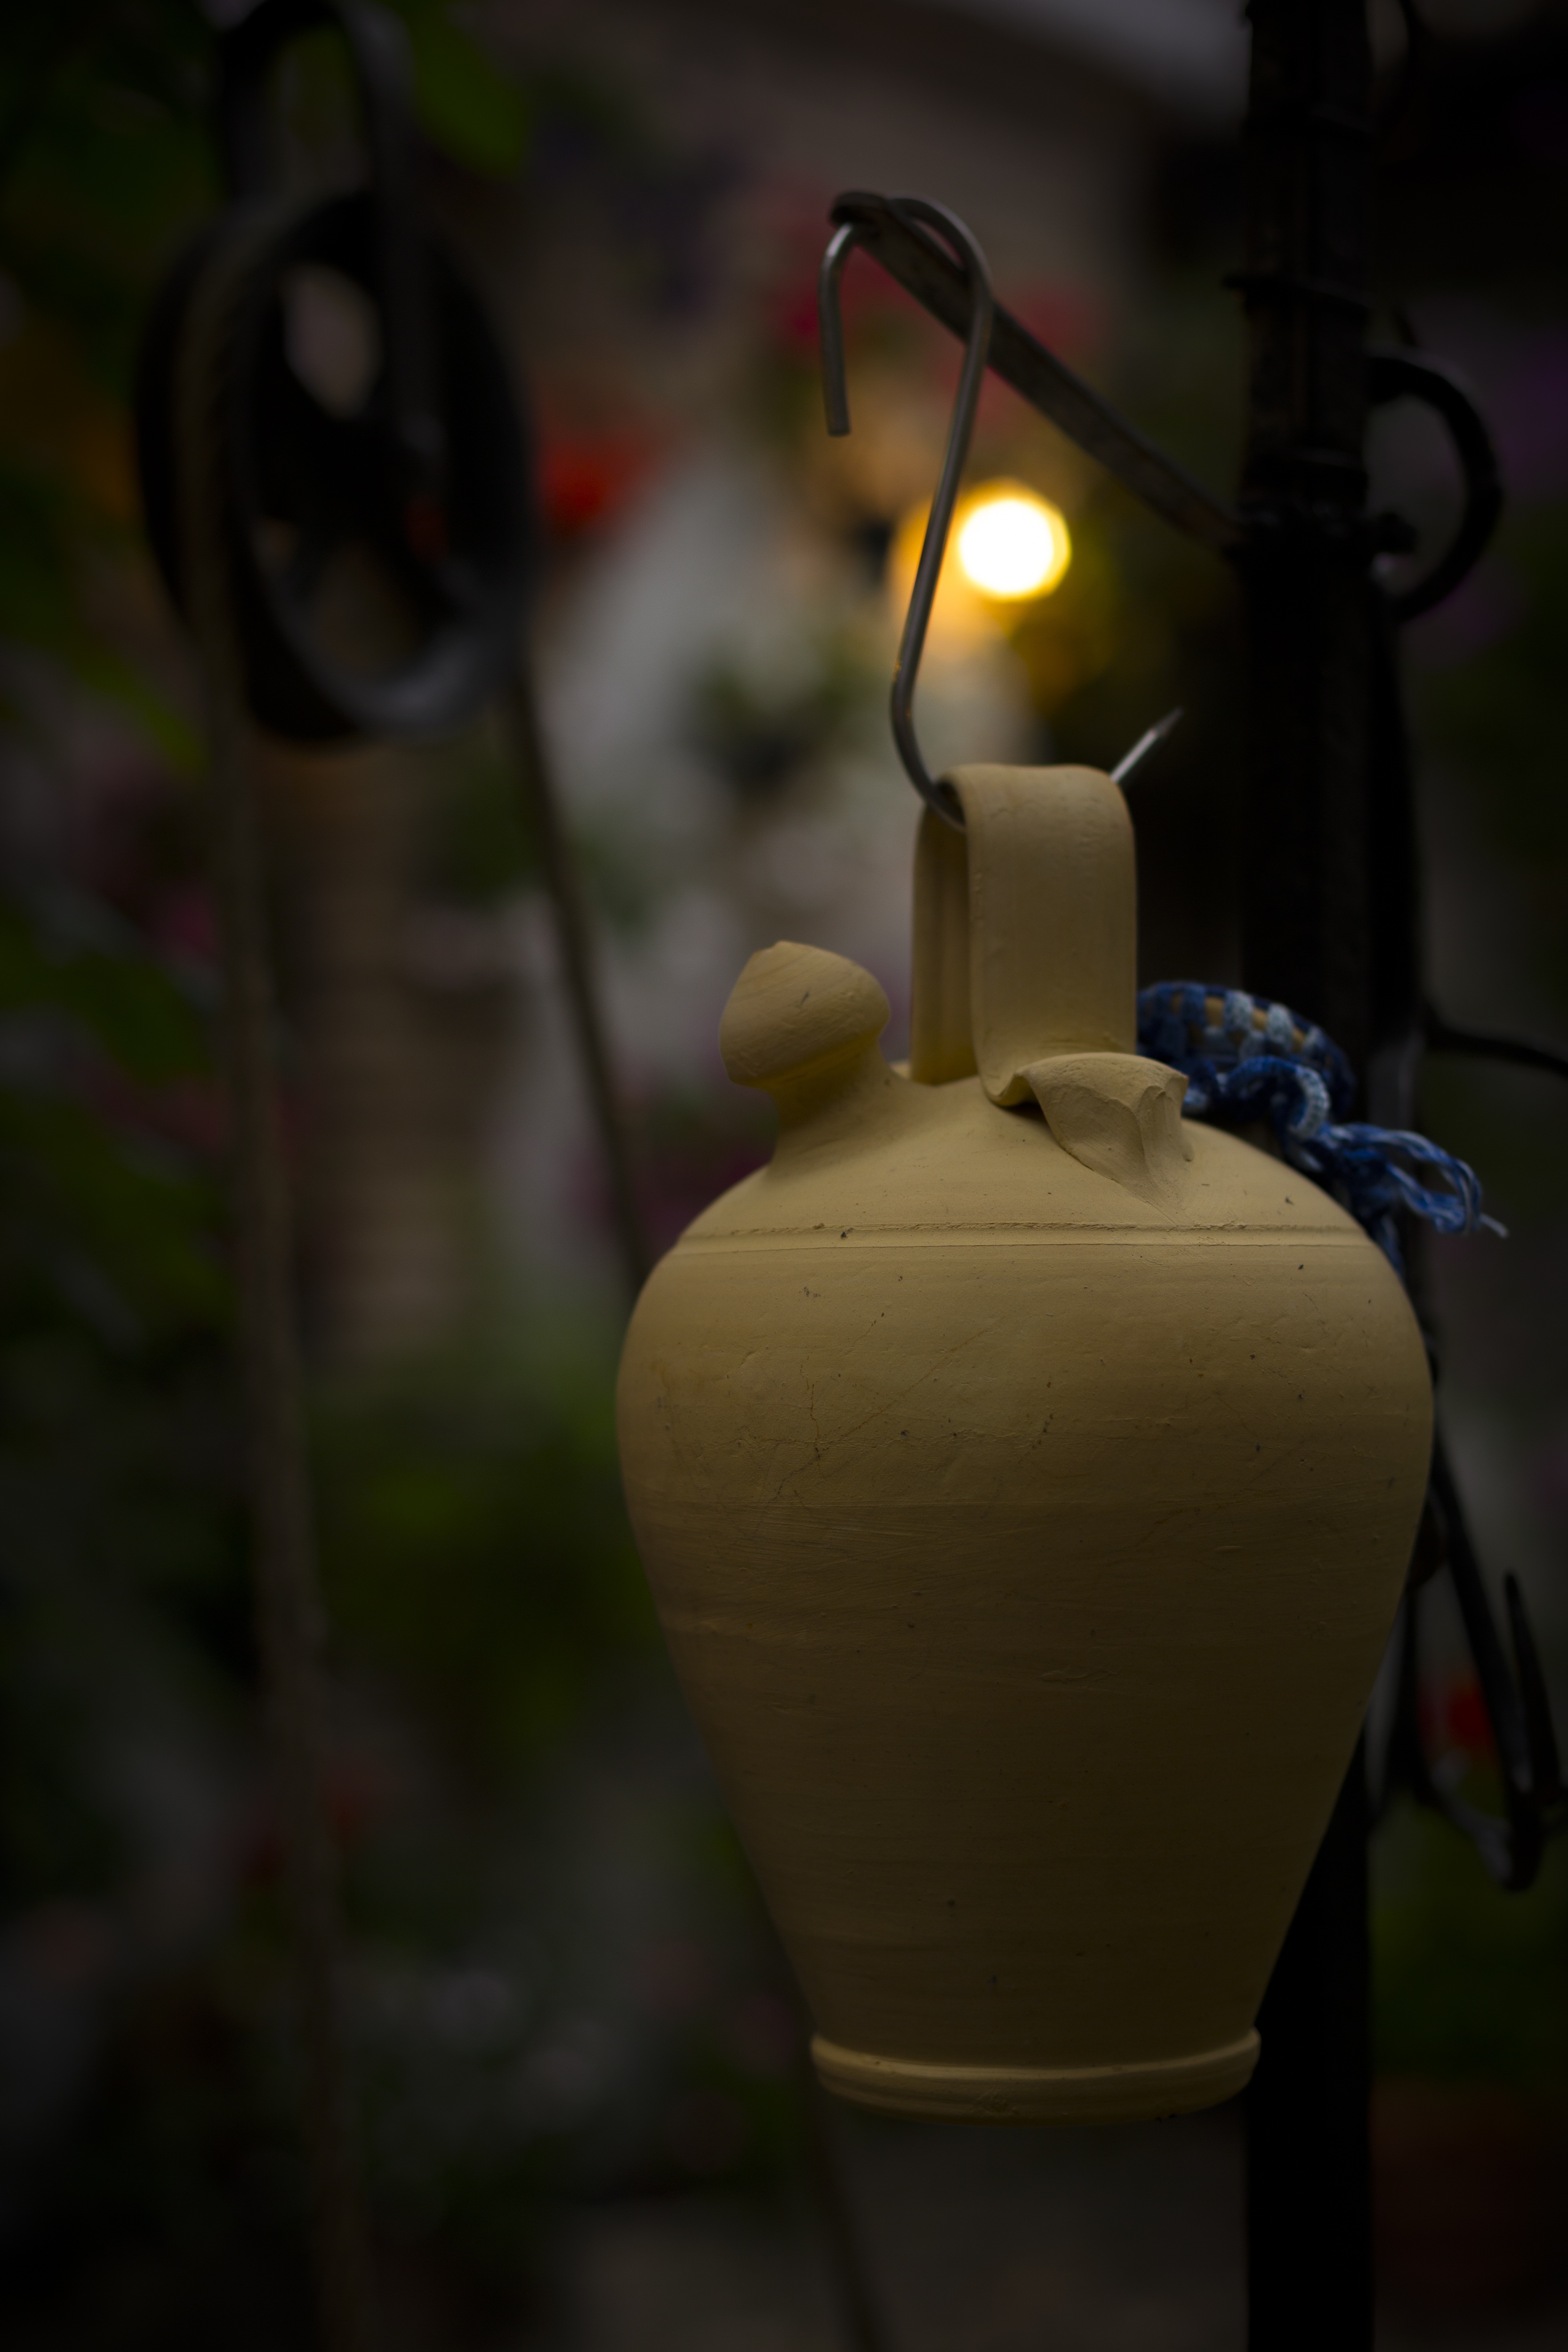
light, flower, glass, green, color, patio, darkness, yellow, candle, lighting, well, light fixture, cordoba, macro photography, patios de c rdoba, still life photography, botijo, man made object